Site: brandenburg
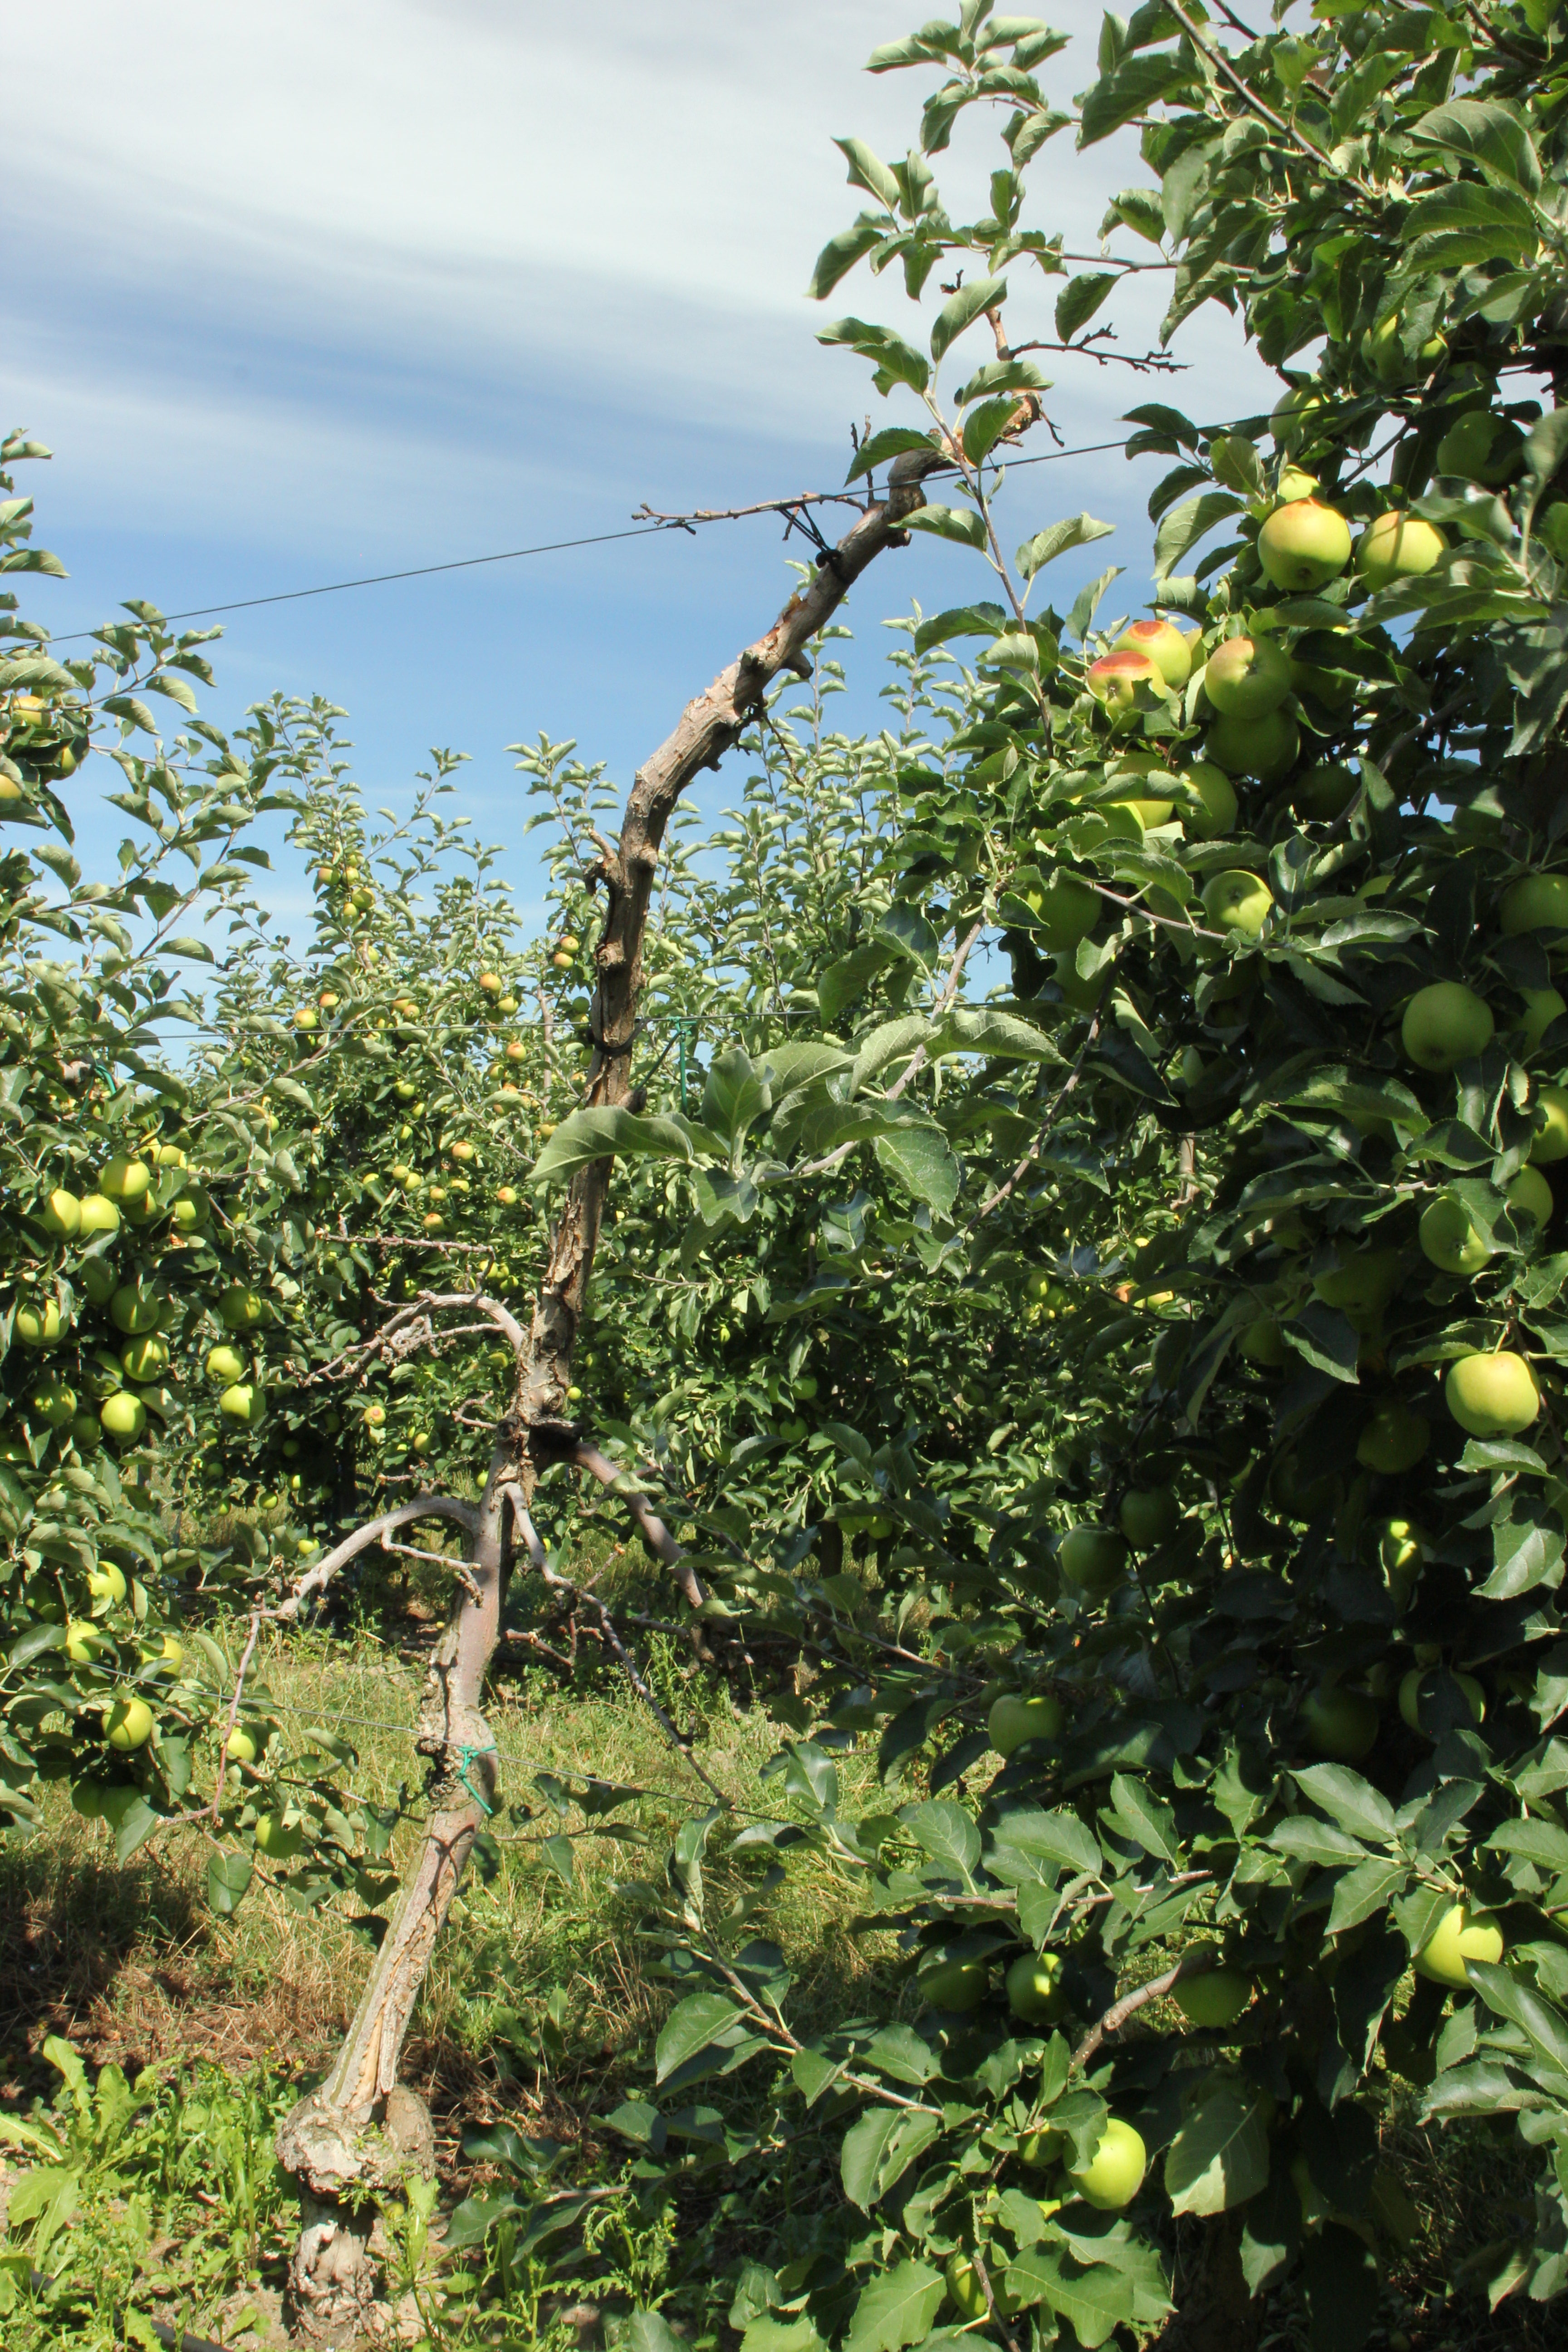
Growth stage (BBCH 77): Development of fruit